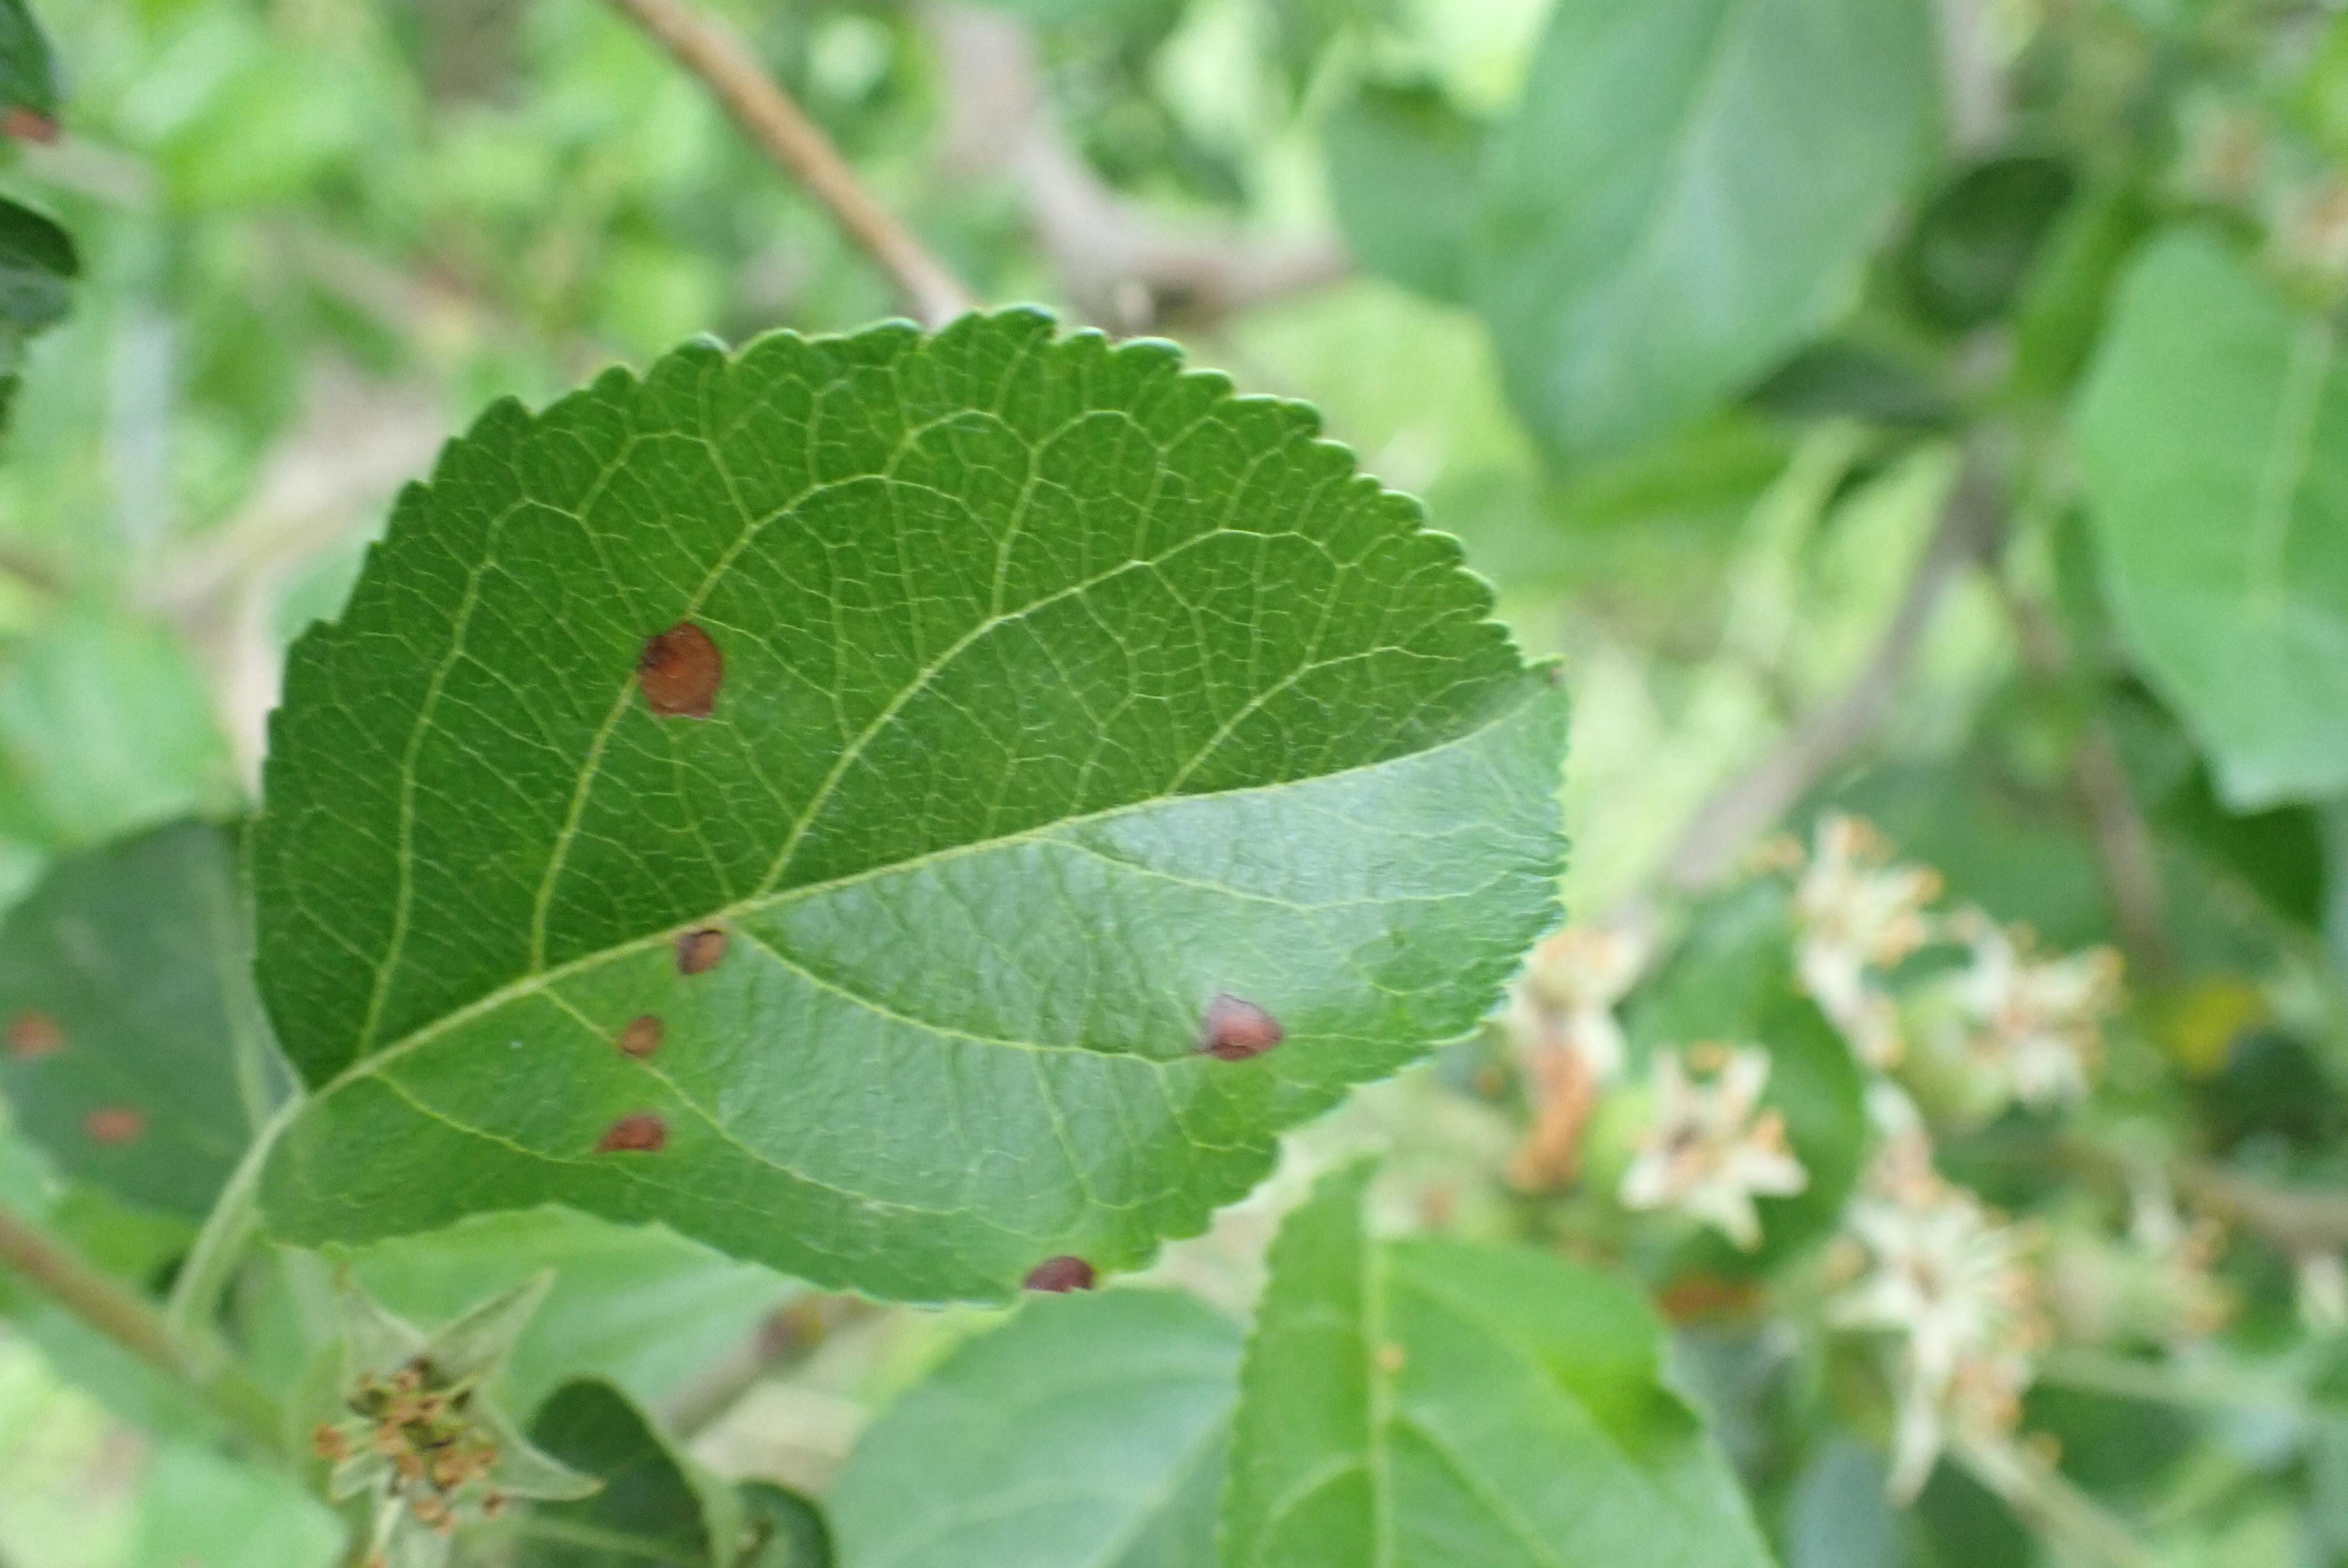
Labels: frog_eye_leaf_spot